Festivals of Odisha

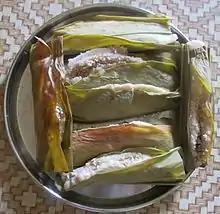
Enduri Pitha which is prepared on Prathamastami.

On Prathamastami (ପ୍ରଥମାଷ୍ଟମୀ), households pray for the long life of the firstborns. Enduri Pitha is a special delicacy which is prepared for this occasion. It has the cultural significance that first born were usually expected to take over as the family head. It falls on the eighth day of Margasira month.